Cira Centre

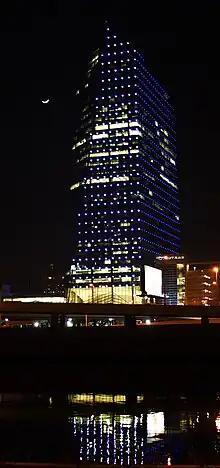
Cira Centre at night in February 2008

The Cira Centre is a 29-story, silver glass curtain wall skyscraper. The skyscraper sits next to 30th Street Station in the University City neighborhood of Philadelphia. The US$180 million Cira Centre was designed by architect Cesar Pelli. BLT Architects coordinated the design team and designed Cira Centre's core and neighboring parking garage.